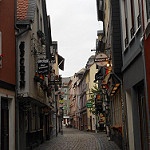
Label: street